Meadowside Granary

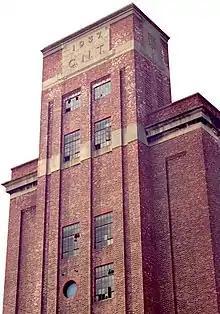
The derelict 1937 building, shortly before demolition

Meadowside Granary was a complex of four interlinked granary buildings situated on the north bank of the River Clyde in the Partick area of Glasgow, Scotland. Constructed in four phases between 1911 and 1967, the finished construction was the largest brick building in Europe at the time. The granary closed in 1988 and was demolished in 2002; the site is now occupied by part of the Glasgow Harbour re-development.